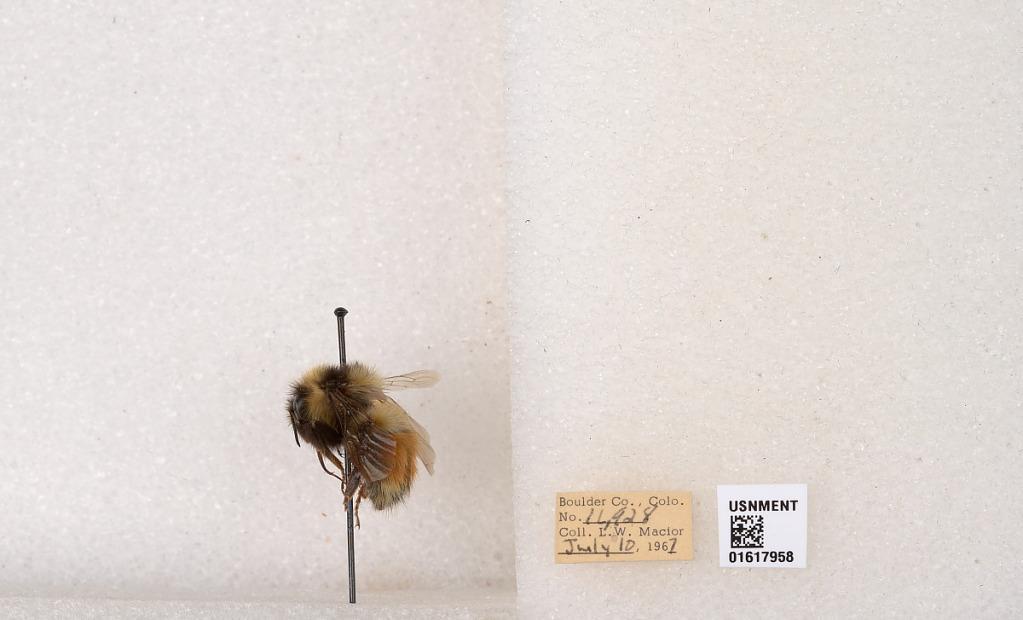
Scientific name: Bombus (Pyrobombus) sylvicola Kirby
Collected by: L. Macior
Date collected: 1967-7-10
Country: United States
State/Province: Colorado
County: Boulder
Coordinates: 40.0163, -105.294